Calstock railway station

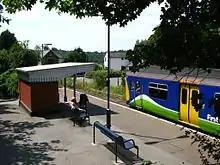
A train to Gunnislake

Calstock is served by trains on the Tamar Valley Line from to . Connections with main line services can be made at Plymouth.